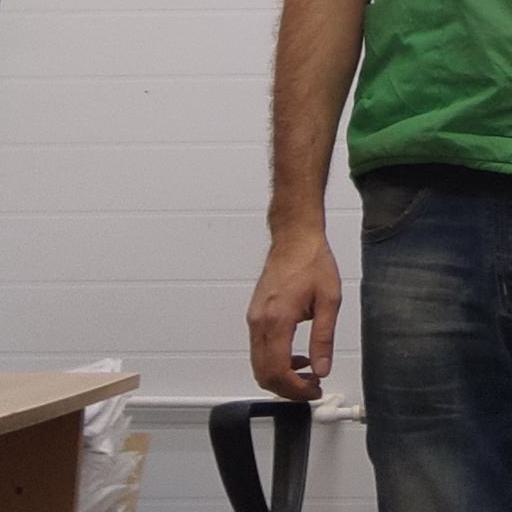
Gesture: no_gesture